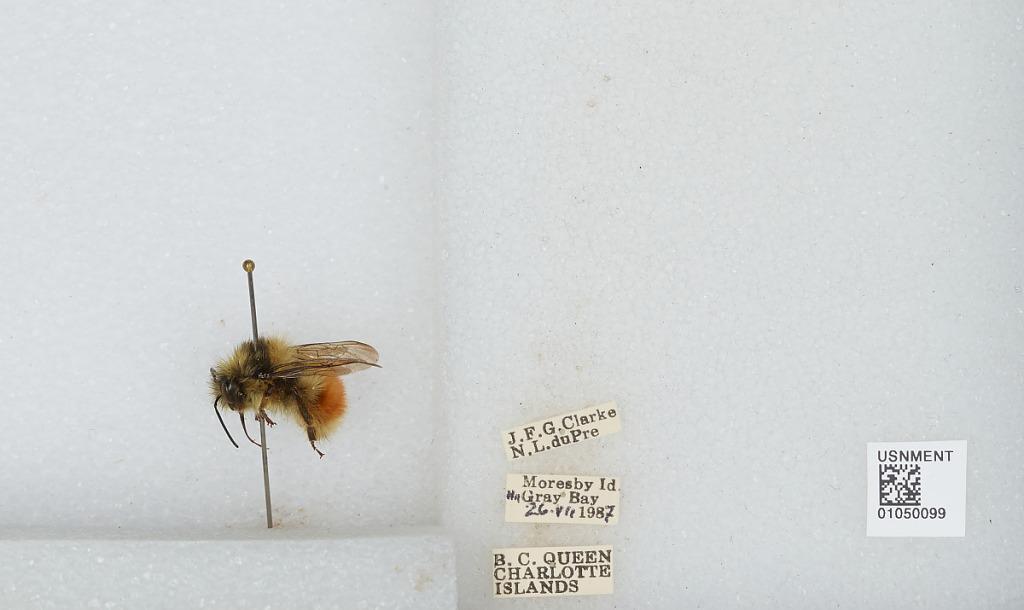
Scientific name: Bombus sp.
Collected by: J. Clarke & N. duPre
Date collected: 1987-7-26
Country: Canada
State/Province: British Columbia
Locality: Moresby Island Gray Bay
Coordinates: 53.1183, -131.686